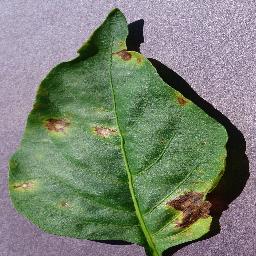
Label: Pepper,_bell___Bacterial_spot